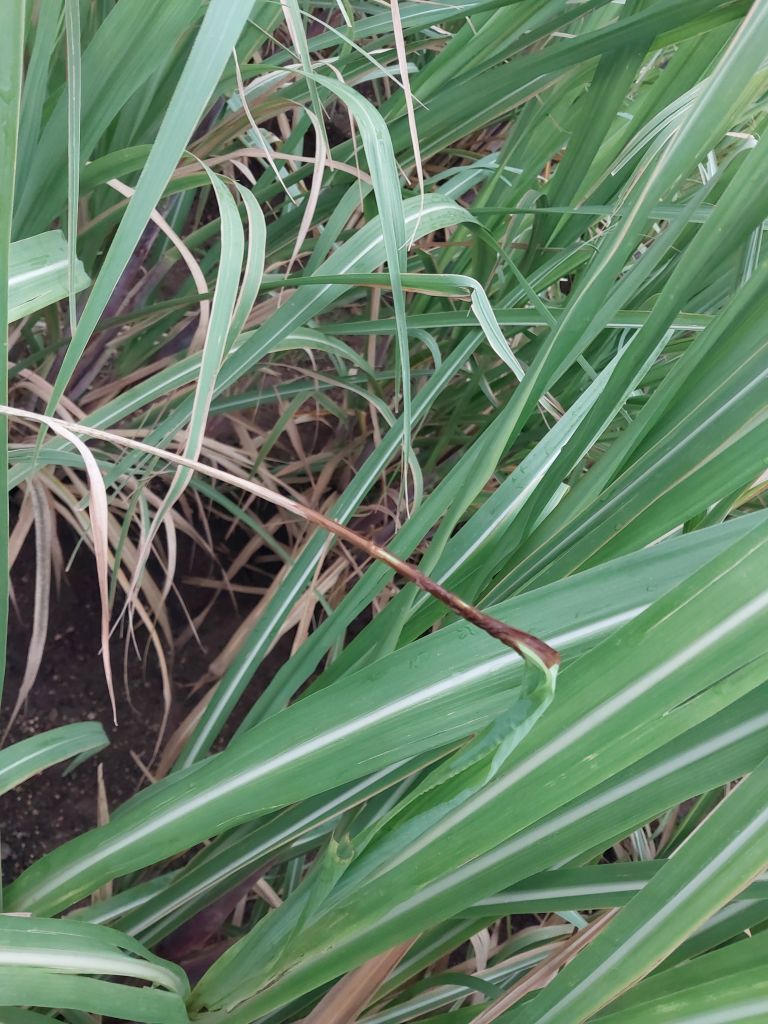
Label: Smut